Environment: real
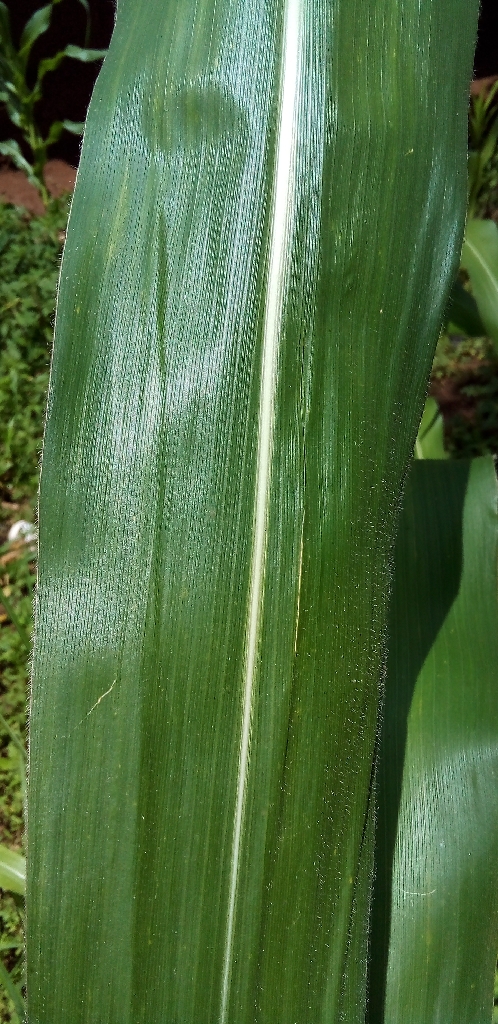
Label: healthy